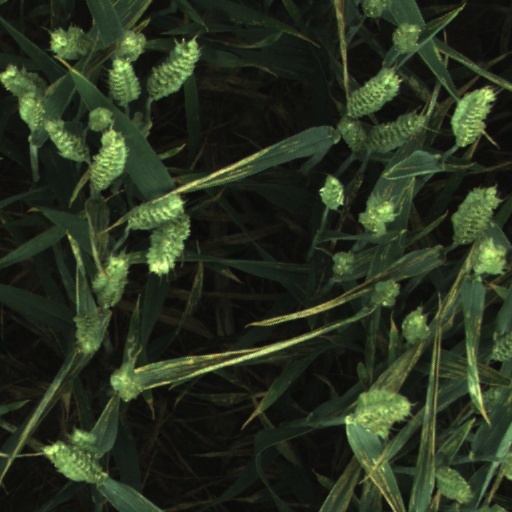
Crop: wheat